15th Scottish Reconnaissance Regiment

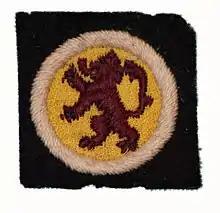
15th (Scottish) Division's formation sign.

On 7 December 1942 15th (S) Division was informed that it was to be raised to a higher establishment once more, as part of Second Army for the planned Allied invasion of Normandy (Operation Overlord). This time it was a 'Mixed' division of two infantry brigades and one tank brigade. A new 15th Scottish Reconnaissance Regiment was formed on 15 February 1943 at Felton Hall, Northumberland, with the following organisation: